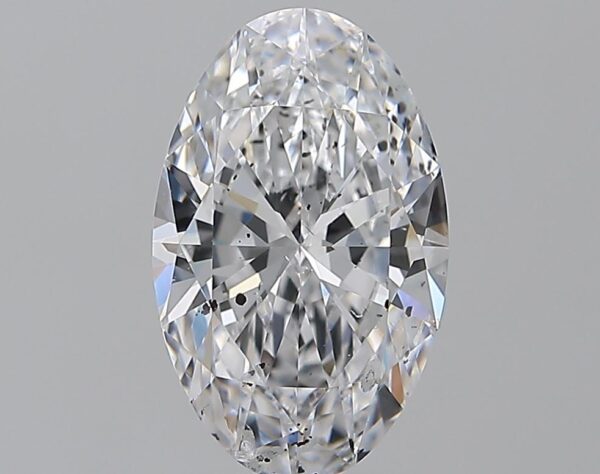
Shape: oval
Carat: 2.61
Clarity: SI2
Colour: D
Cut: EX
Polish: EX
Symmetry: EX
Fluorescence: N
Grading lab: GIA
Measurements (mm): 12.08 x 7.55 x 4.47